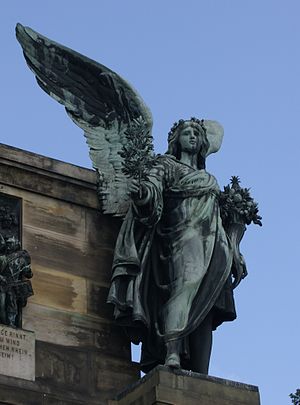
Niederwalddenkmal / Billeder af skulpturerne
Niederwalddenkmal er et monument i Niederwald Landskabspark ved Rüdesheim am Rhein i Hessen i Tyskland.